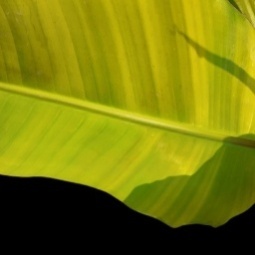
Label: Magnesium